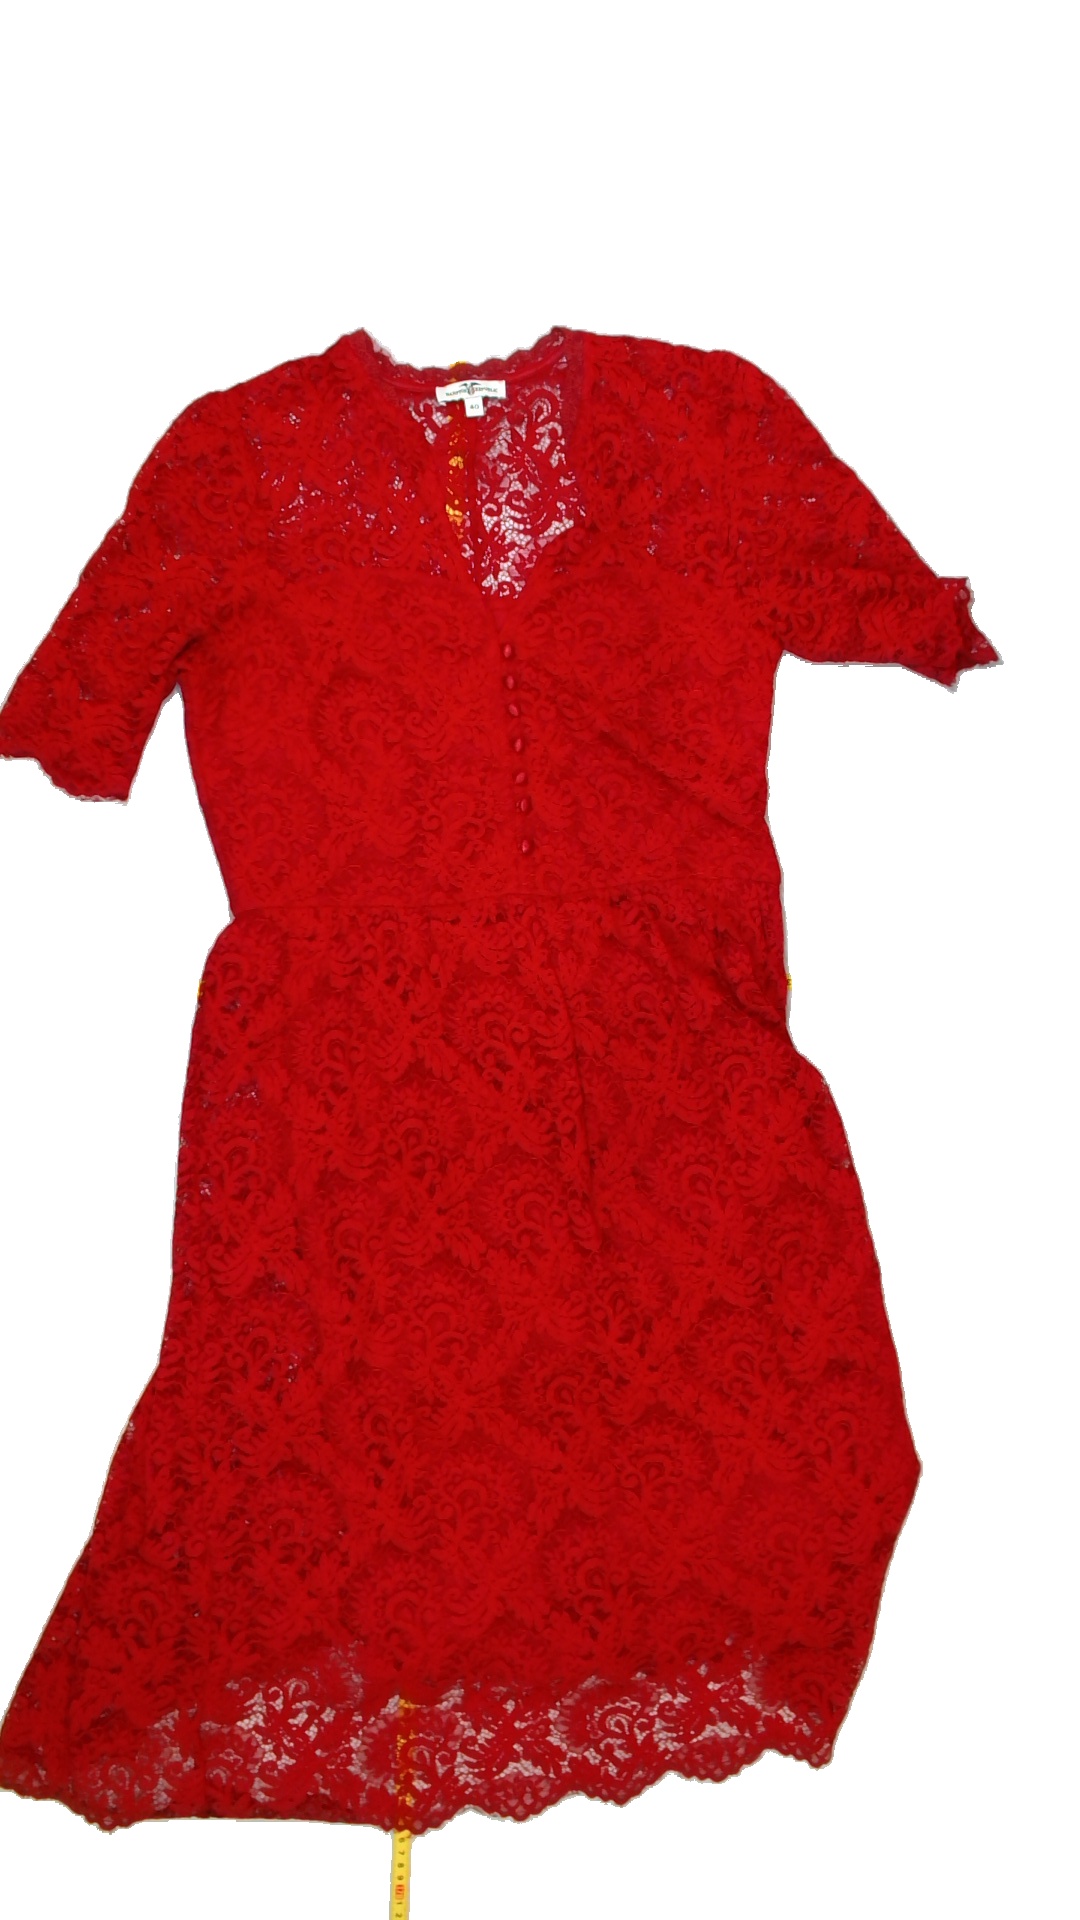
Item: Dress (Ladies)
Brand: Hamton Republic (kappahl)
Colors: Red
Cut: V-collar
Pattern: Lace
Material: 62% Nylo 38% Visc
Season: All
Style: No trend
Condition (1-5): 5
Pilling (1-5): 5
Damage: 0
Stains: No
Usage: Reuse
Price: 100-150